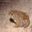
Label: frog